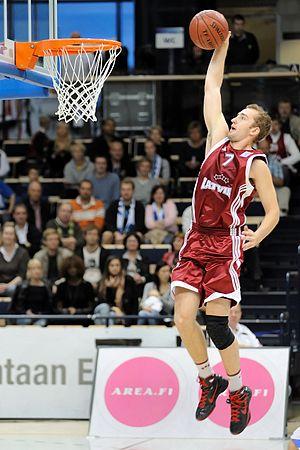
Rihards Kuksiks, né le 17 juillet 1988, à Riga, en République socialiste soviétique de Lettonie, est un joueur letton de basket-ball. Il évolue au poste d'arrière.
Cet article liste les effectifs des équipes participant au Championnat d'Europe de basket-ball 2013.
L'équipe de Lettonie de basket-ball est la sélection des meilleurs joueurs lettons de basket-ball. Elle est placée sous l'égide de la Fédération de Lettonie de basket-ball.